Charles Lennox Wyke

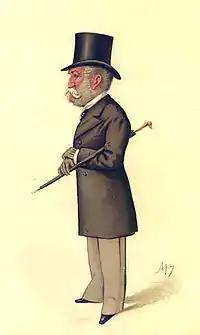

Wyke was born on 2 September 1815, was the son of George Wyke, of Robbleston, Pembrokeshire, captain in the Grenadier Guards, by his wife Charlotte, daughter of F. Meyrick. He was a Lieutenant in the Royal Fusiliers, and afterwards a captain on the King of Hanover's staff. In 1847 he was appointed vice-consul at Port-au-Prince, and in 1852 consul-general in Central America, where he had lost his health. The U.K. had a strong interest in the region, with British Honduras. On 31 October 1854 he was appointed chargé d'affaires, and on 8 August 1859 he was nominated envoy extraordinary. In the same year he was gazetted C.B.